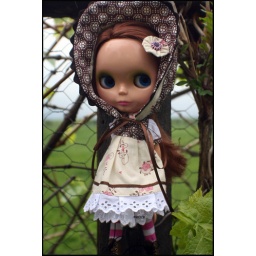
Hat and dress by I Have Wings. Gothic petticoat by SqueakyMonkey. Pink/white striped stockings by Gothic.Rose. Tigiboom Boots